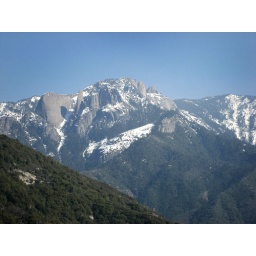
castle in the sky